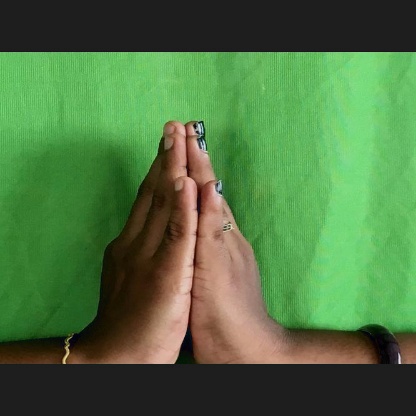
Mudra: Anjali